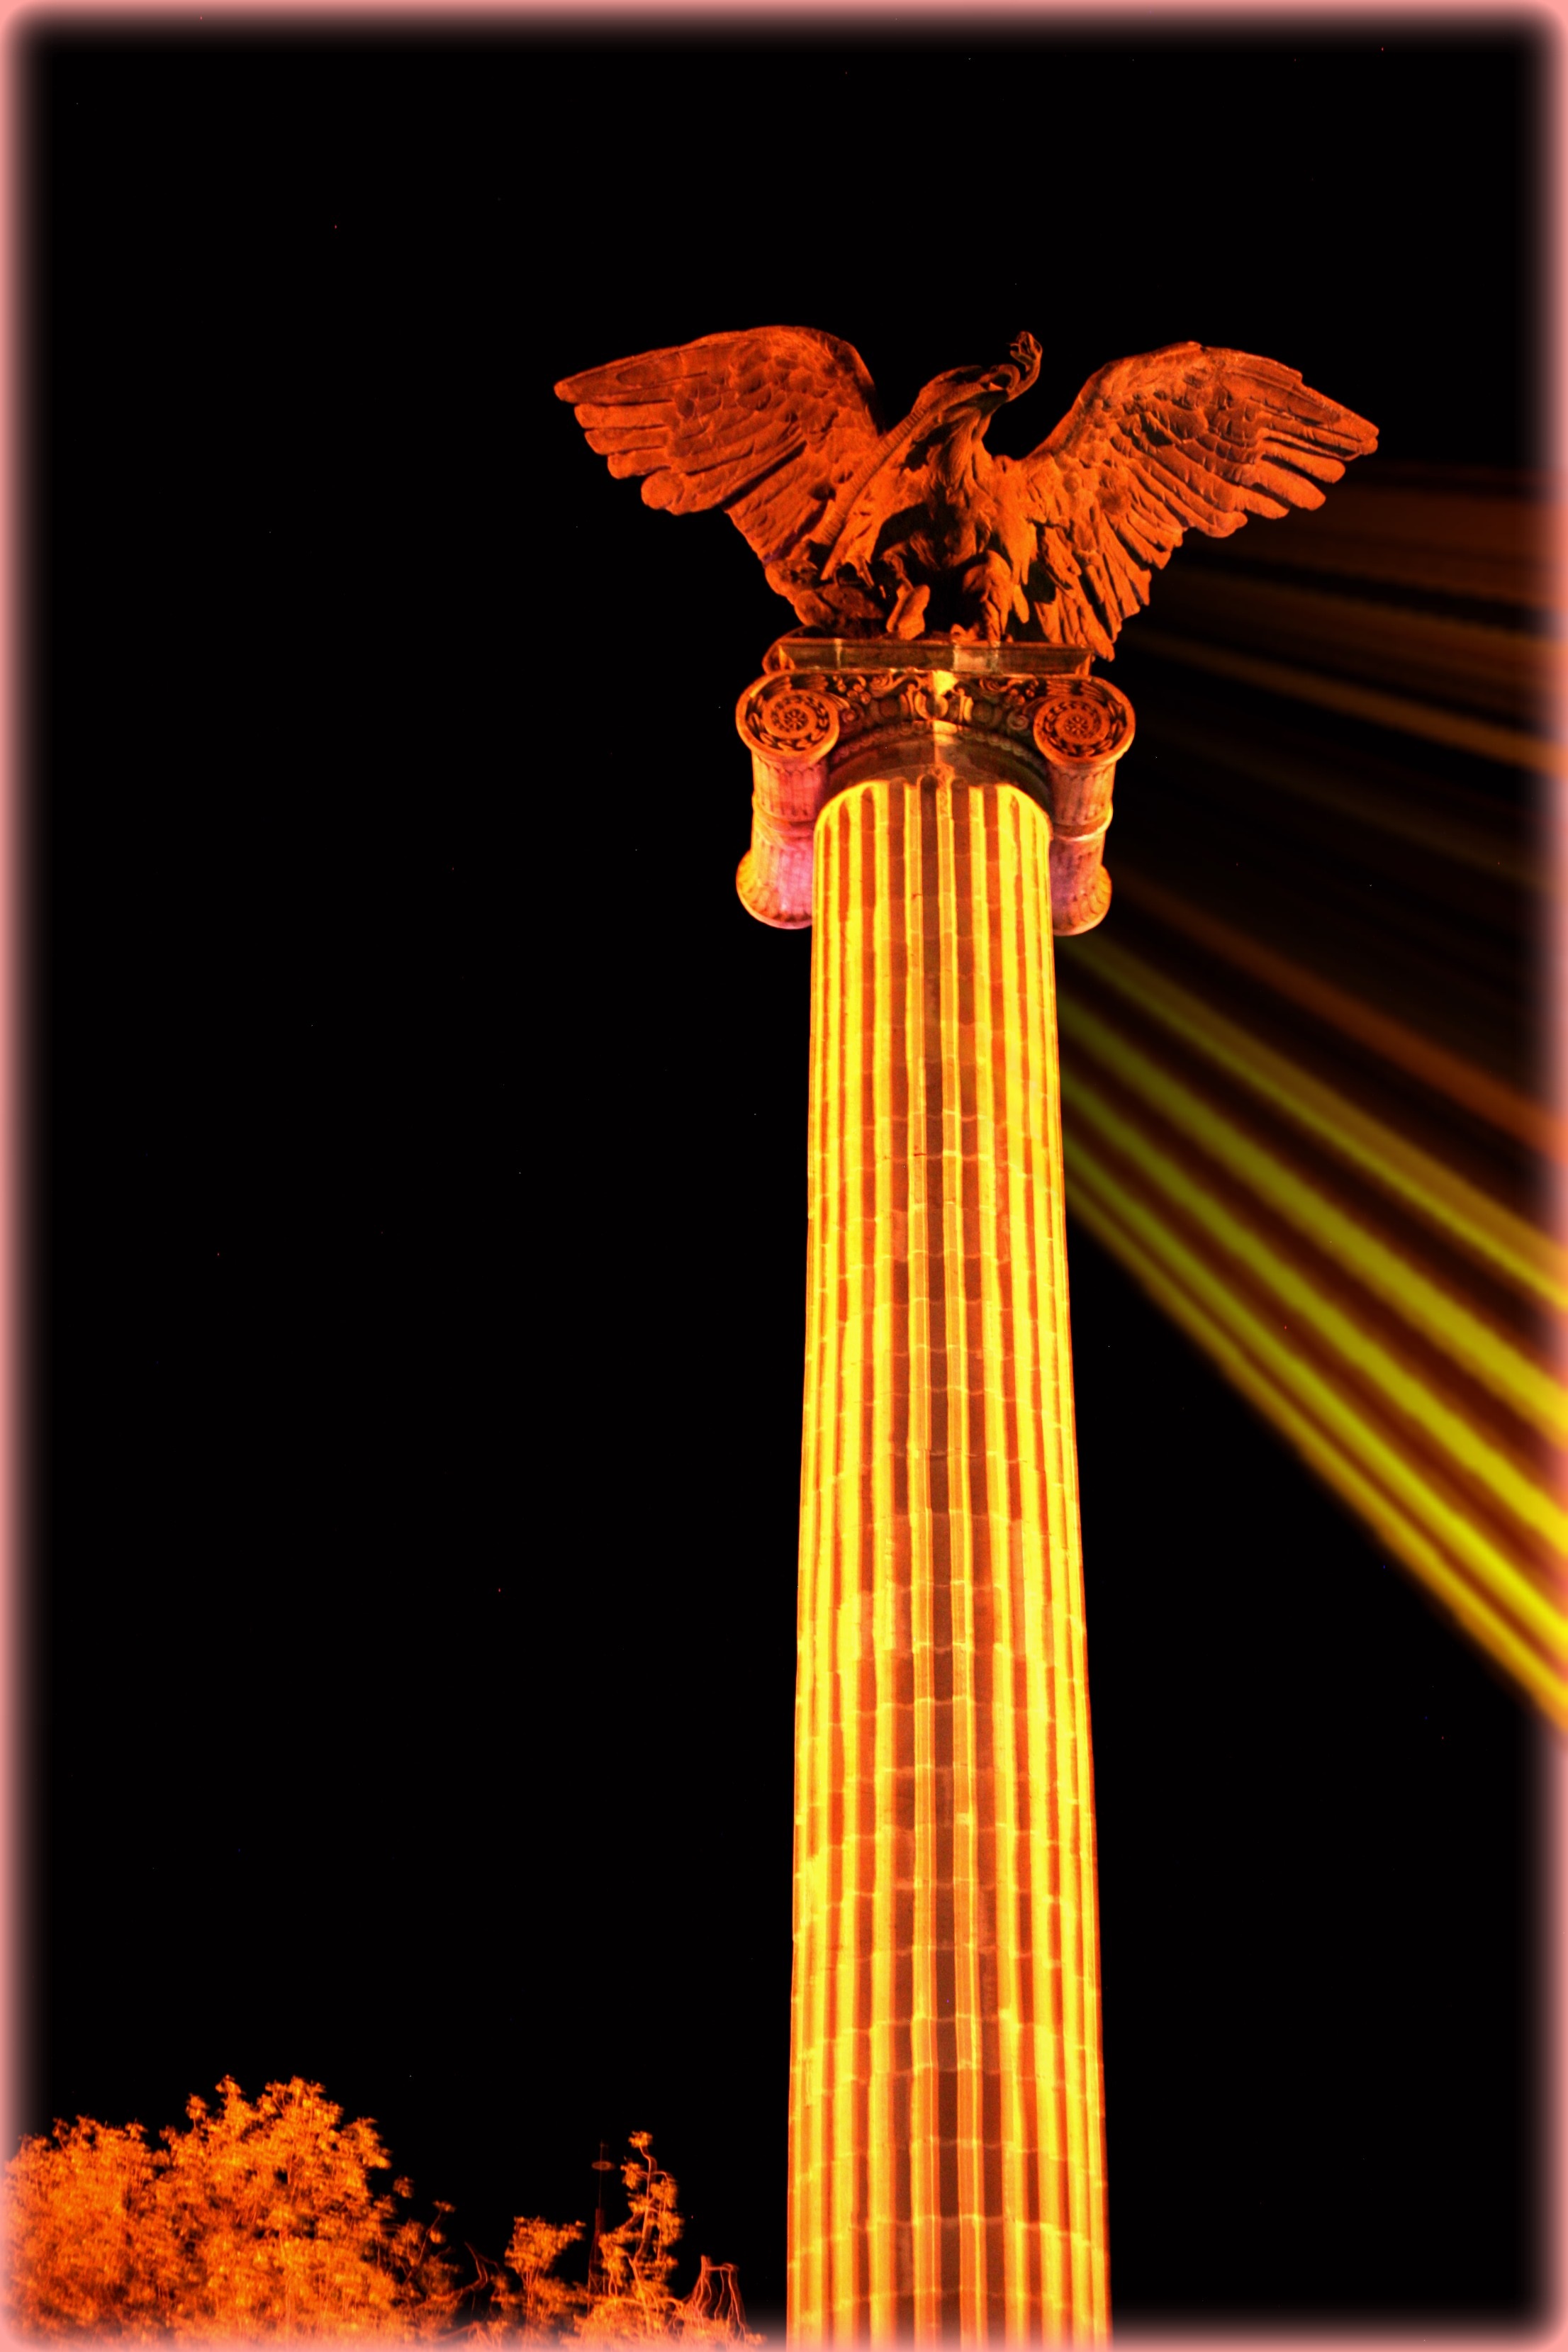
night, pattern, column, symbol, plaza, eagle, flame, cross, design, modern art, aguascalientes, exedra